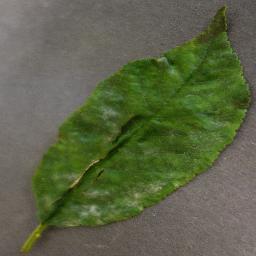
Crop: cherry
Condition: (including_sour)_powdery_mildew